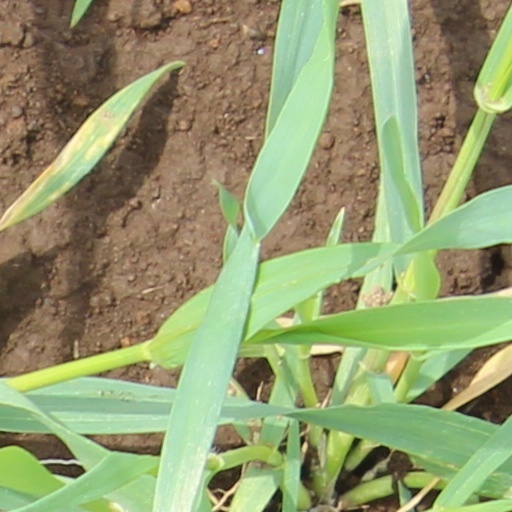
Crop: wheat